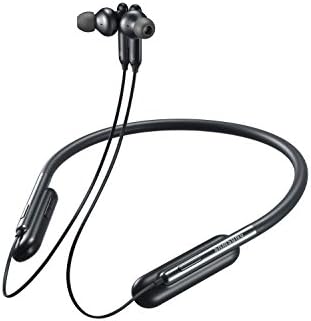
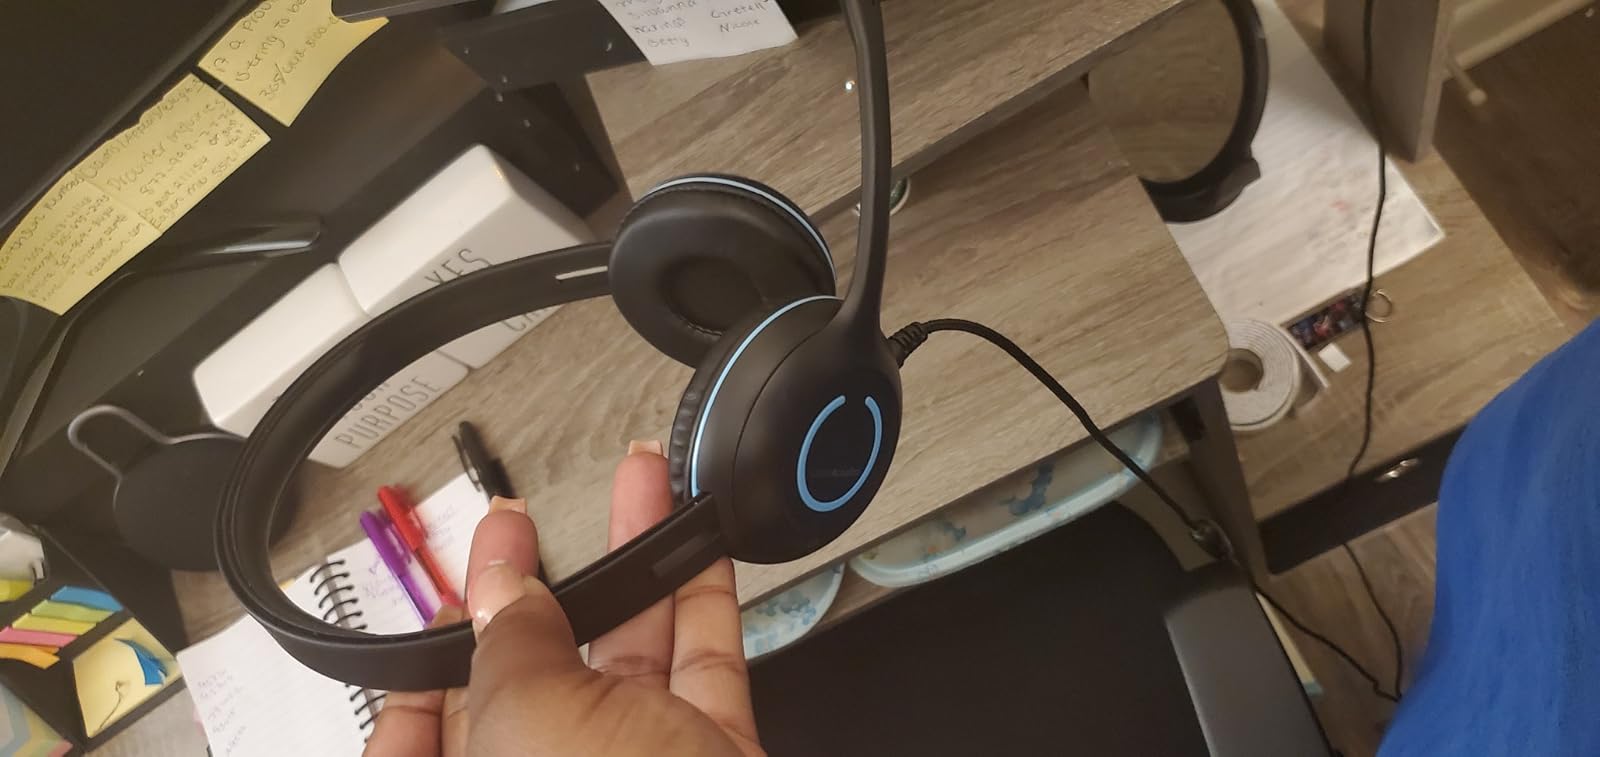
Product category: headphones
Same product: no